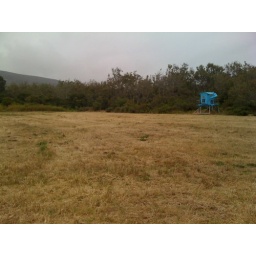
field by the beach